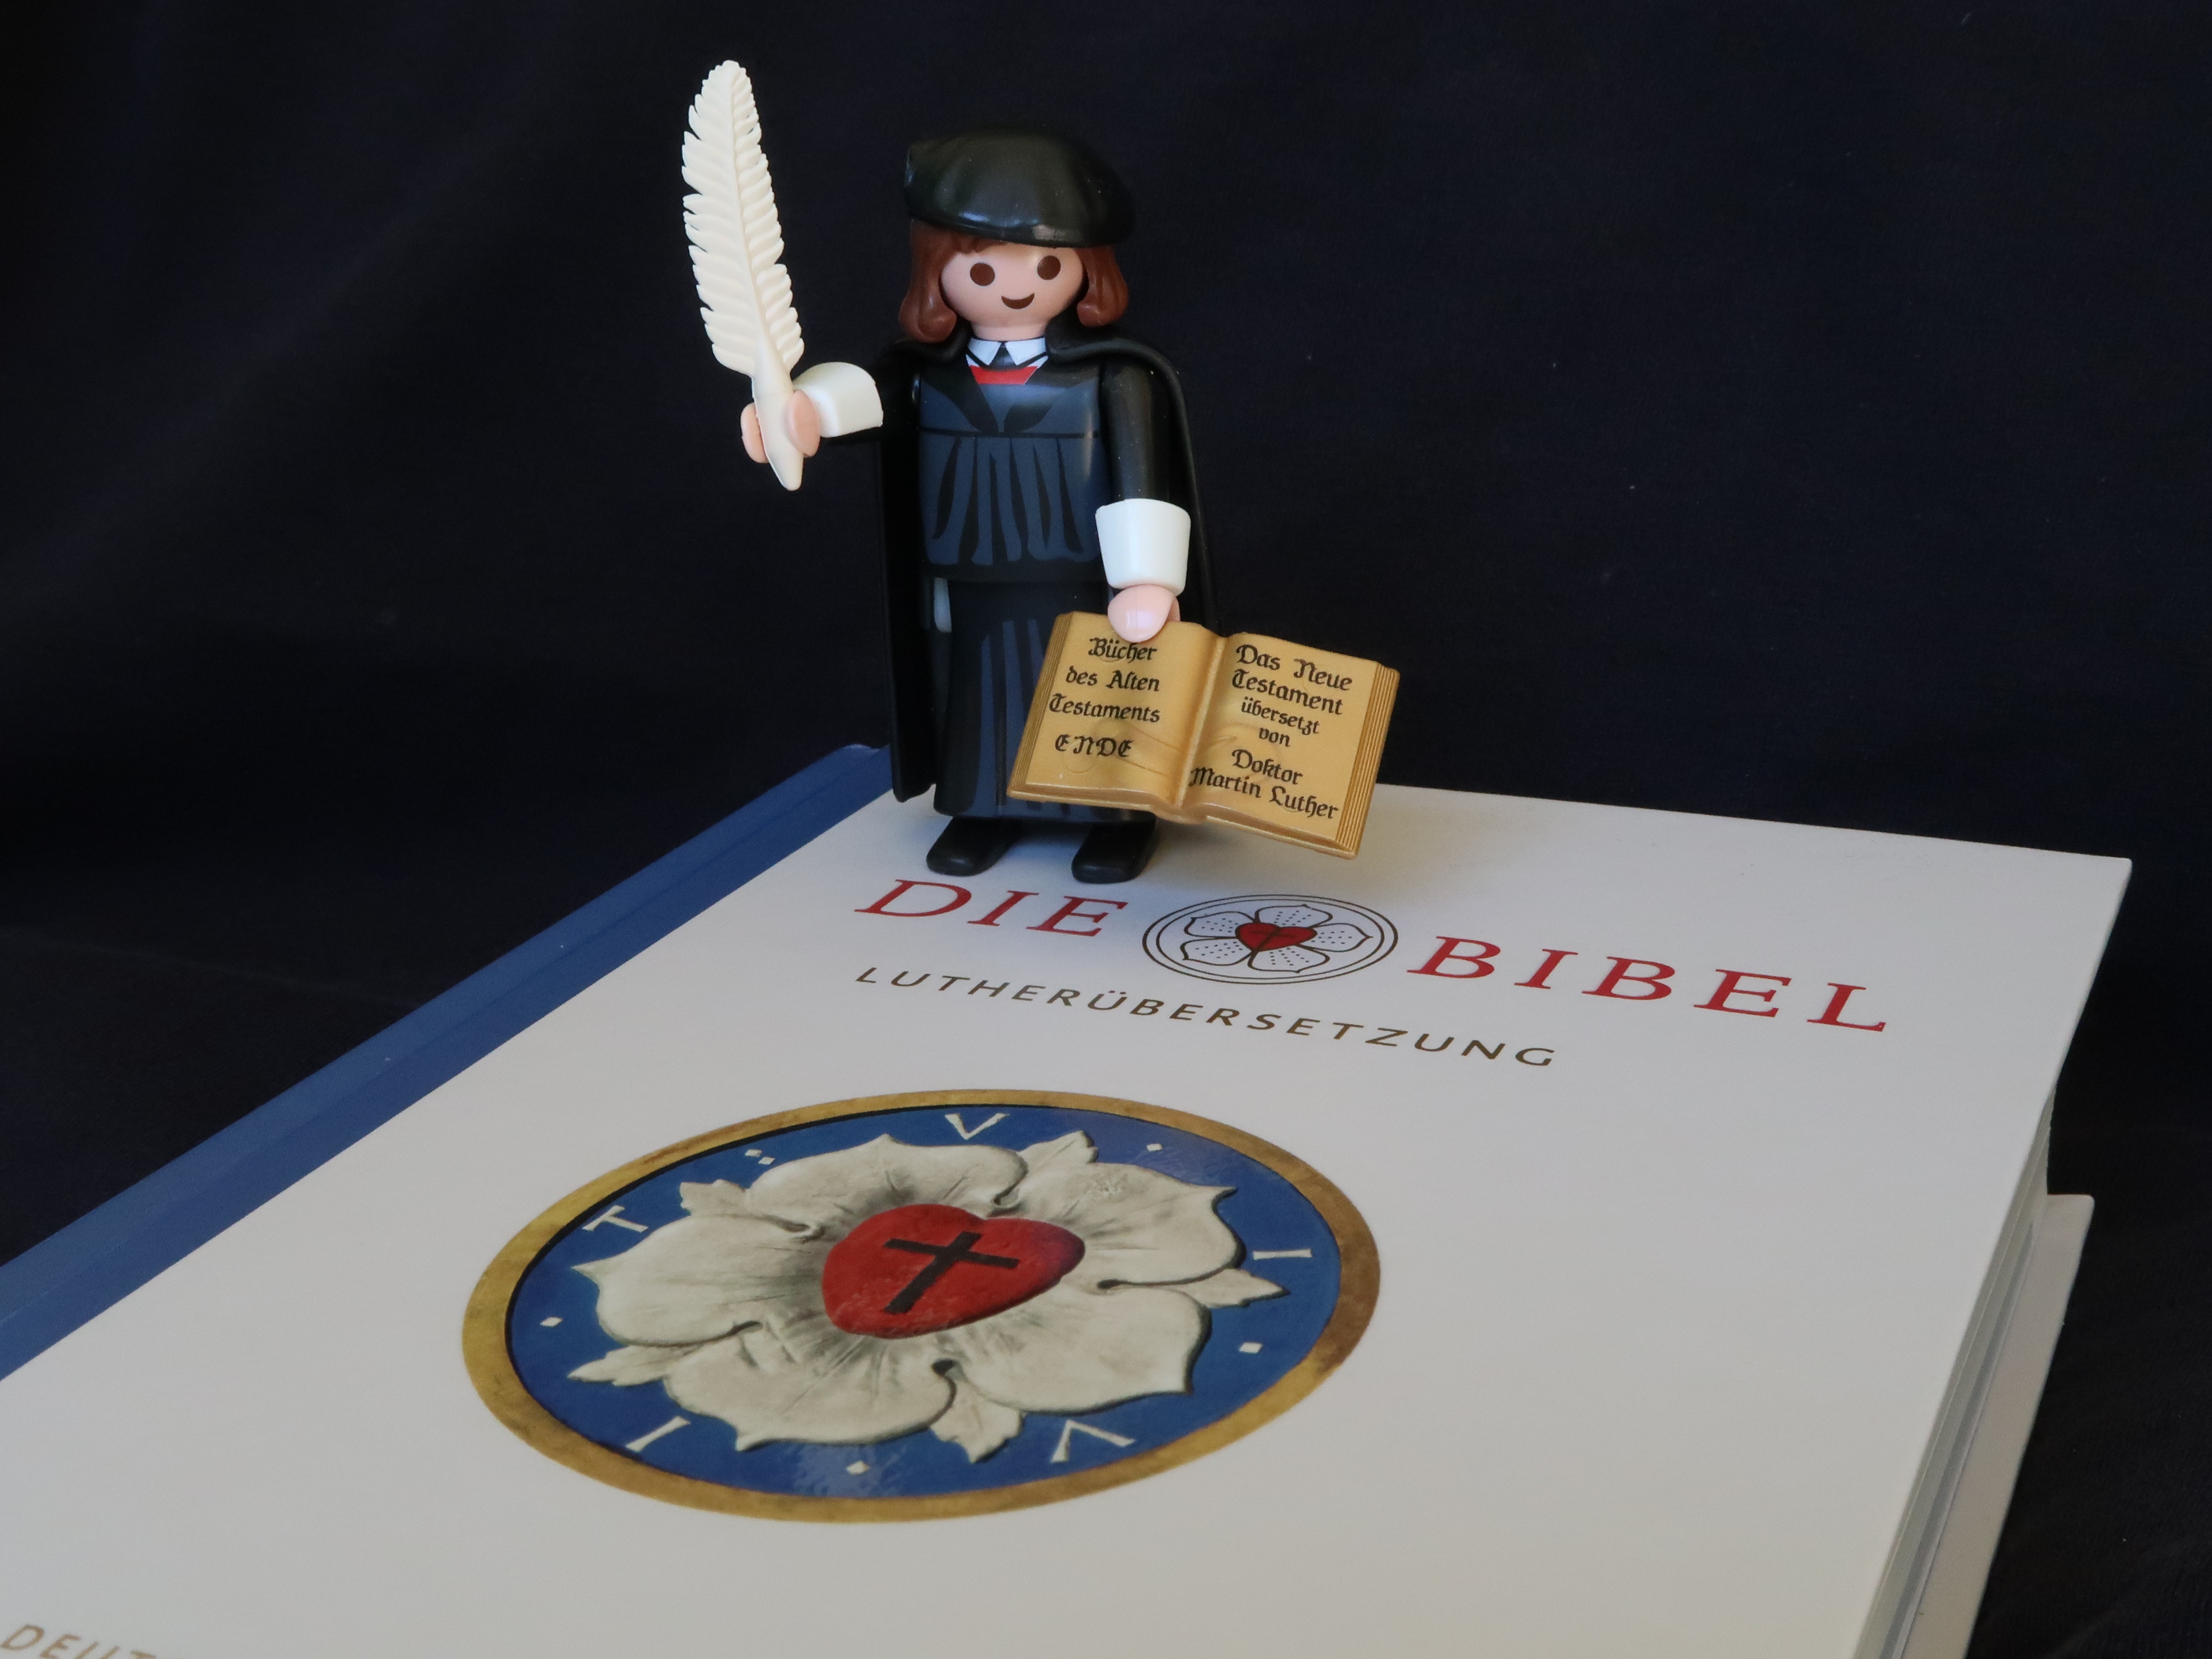
church, toy, bible, playmobil, faith, figurine, luther, translation, protestant, reformation, martin luther, luther year, luther bible